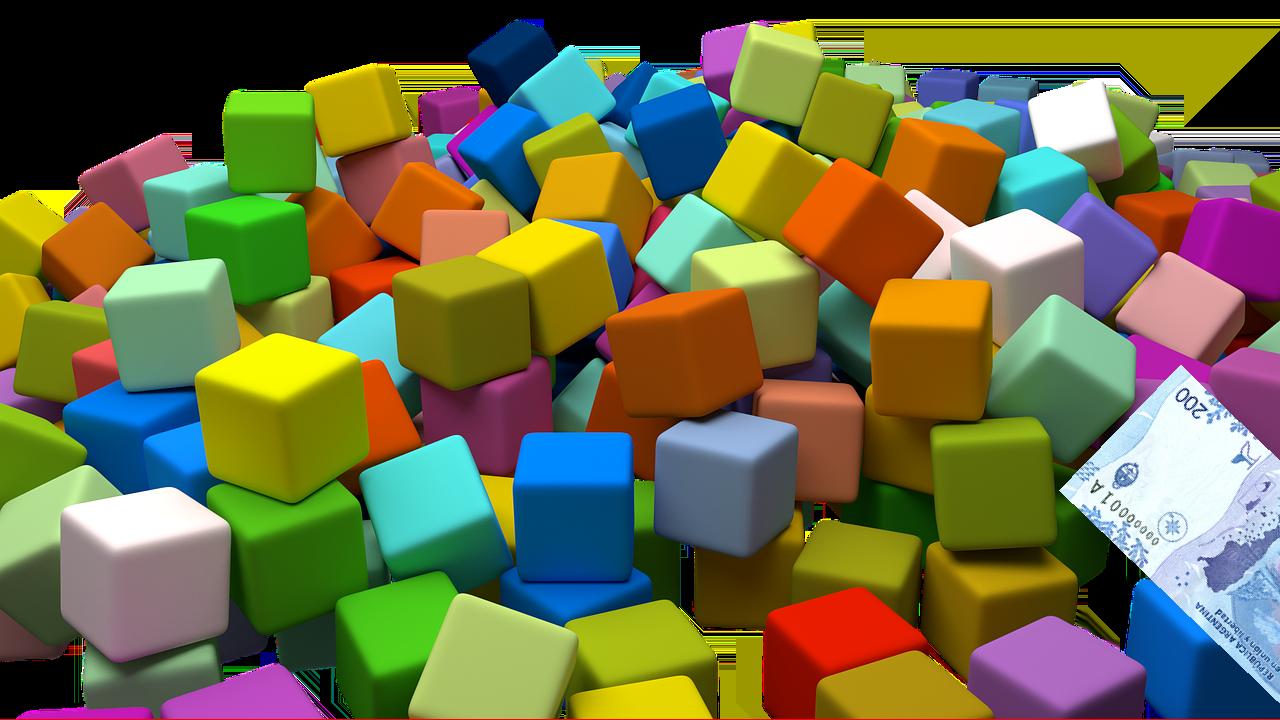
Denominación: 200